Simultaneous exhibition

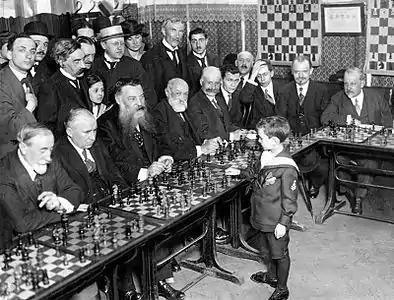
The chess prodigy Samuel Reshevsky,8 years old, performing a simultaneous exhibition against adults in Paris, 1920.

The internet has allowed for the creation of chess game services wherein people may play an opponent from anywhere in the world. Popular sites such as Lichess may have many thousands of active online games as well as tens of thousands of viewers during any time of day around the world. This new online chess paradigm allows for world class players to be actively playing chess as well as teaching and giving demonstrations. On 13 April 2019, a simultaneous exhibition was hosted by Lichess for International Master Marc Esserman who engaged 100 players. He rapidly moved through a hundred Kings Pawn E4 opening and the matches lasted anywhere from thirty minutes to a full eight hours. Many top level players were involved and the exhibition lasted for just over eight hours. IM Marc Esserman won 82 of the games played with 11 ending in a draw.